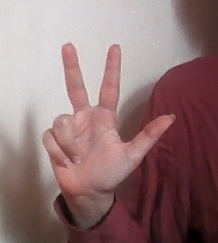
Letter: al